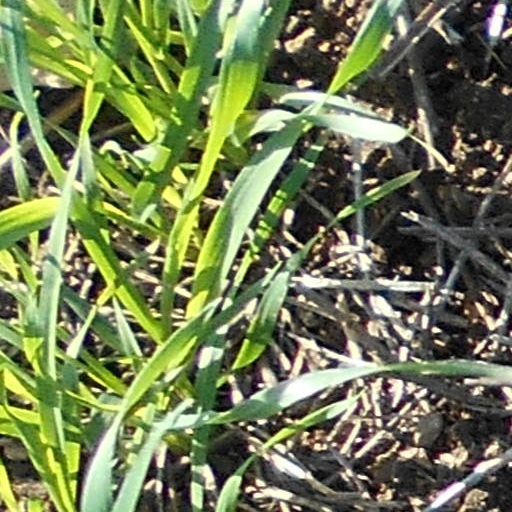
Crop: wheat